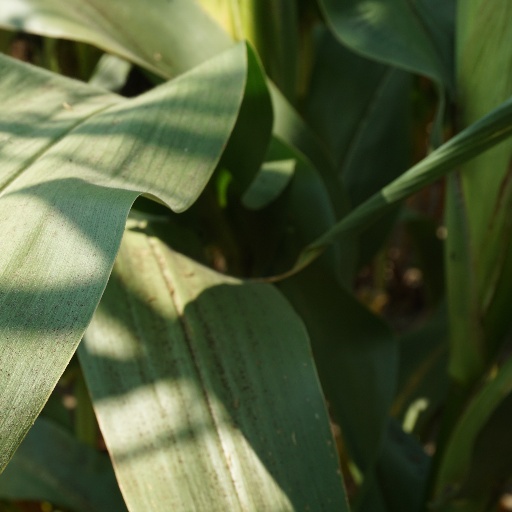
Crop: maize; corn